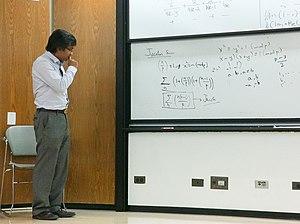
Kannan Soundararajan est un mathématicien indien né le 27 décembre 1973 à Chennai, professeur de mathématiques à l'université Stanford depuis 2006.